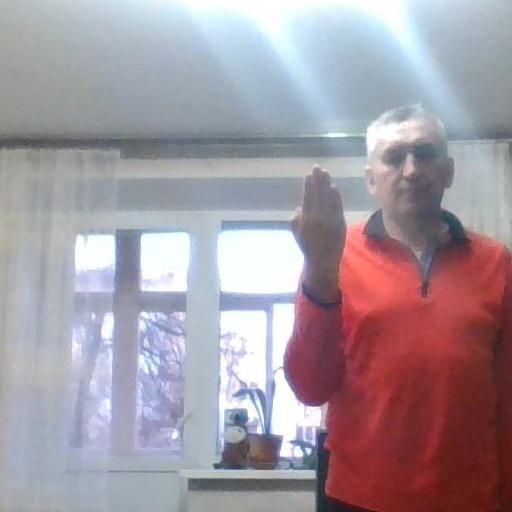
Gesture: stop_inverted